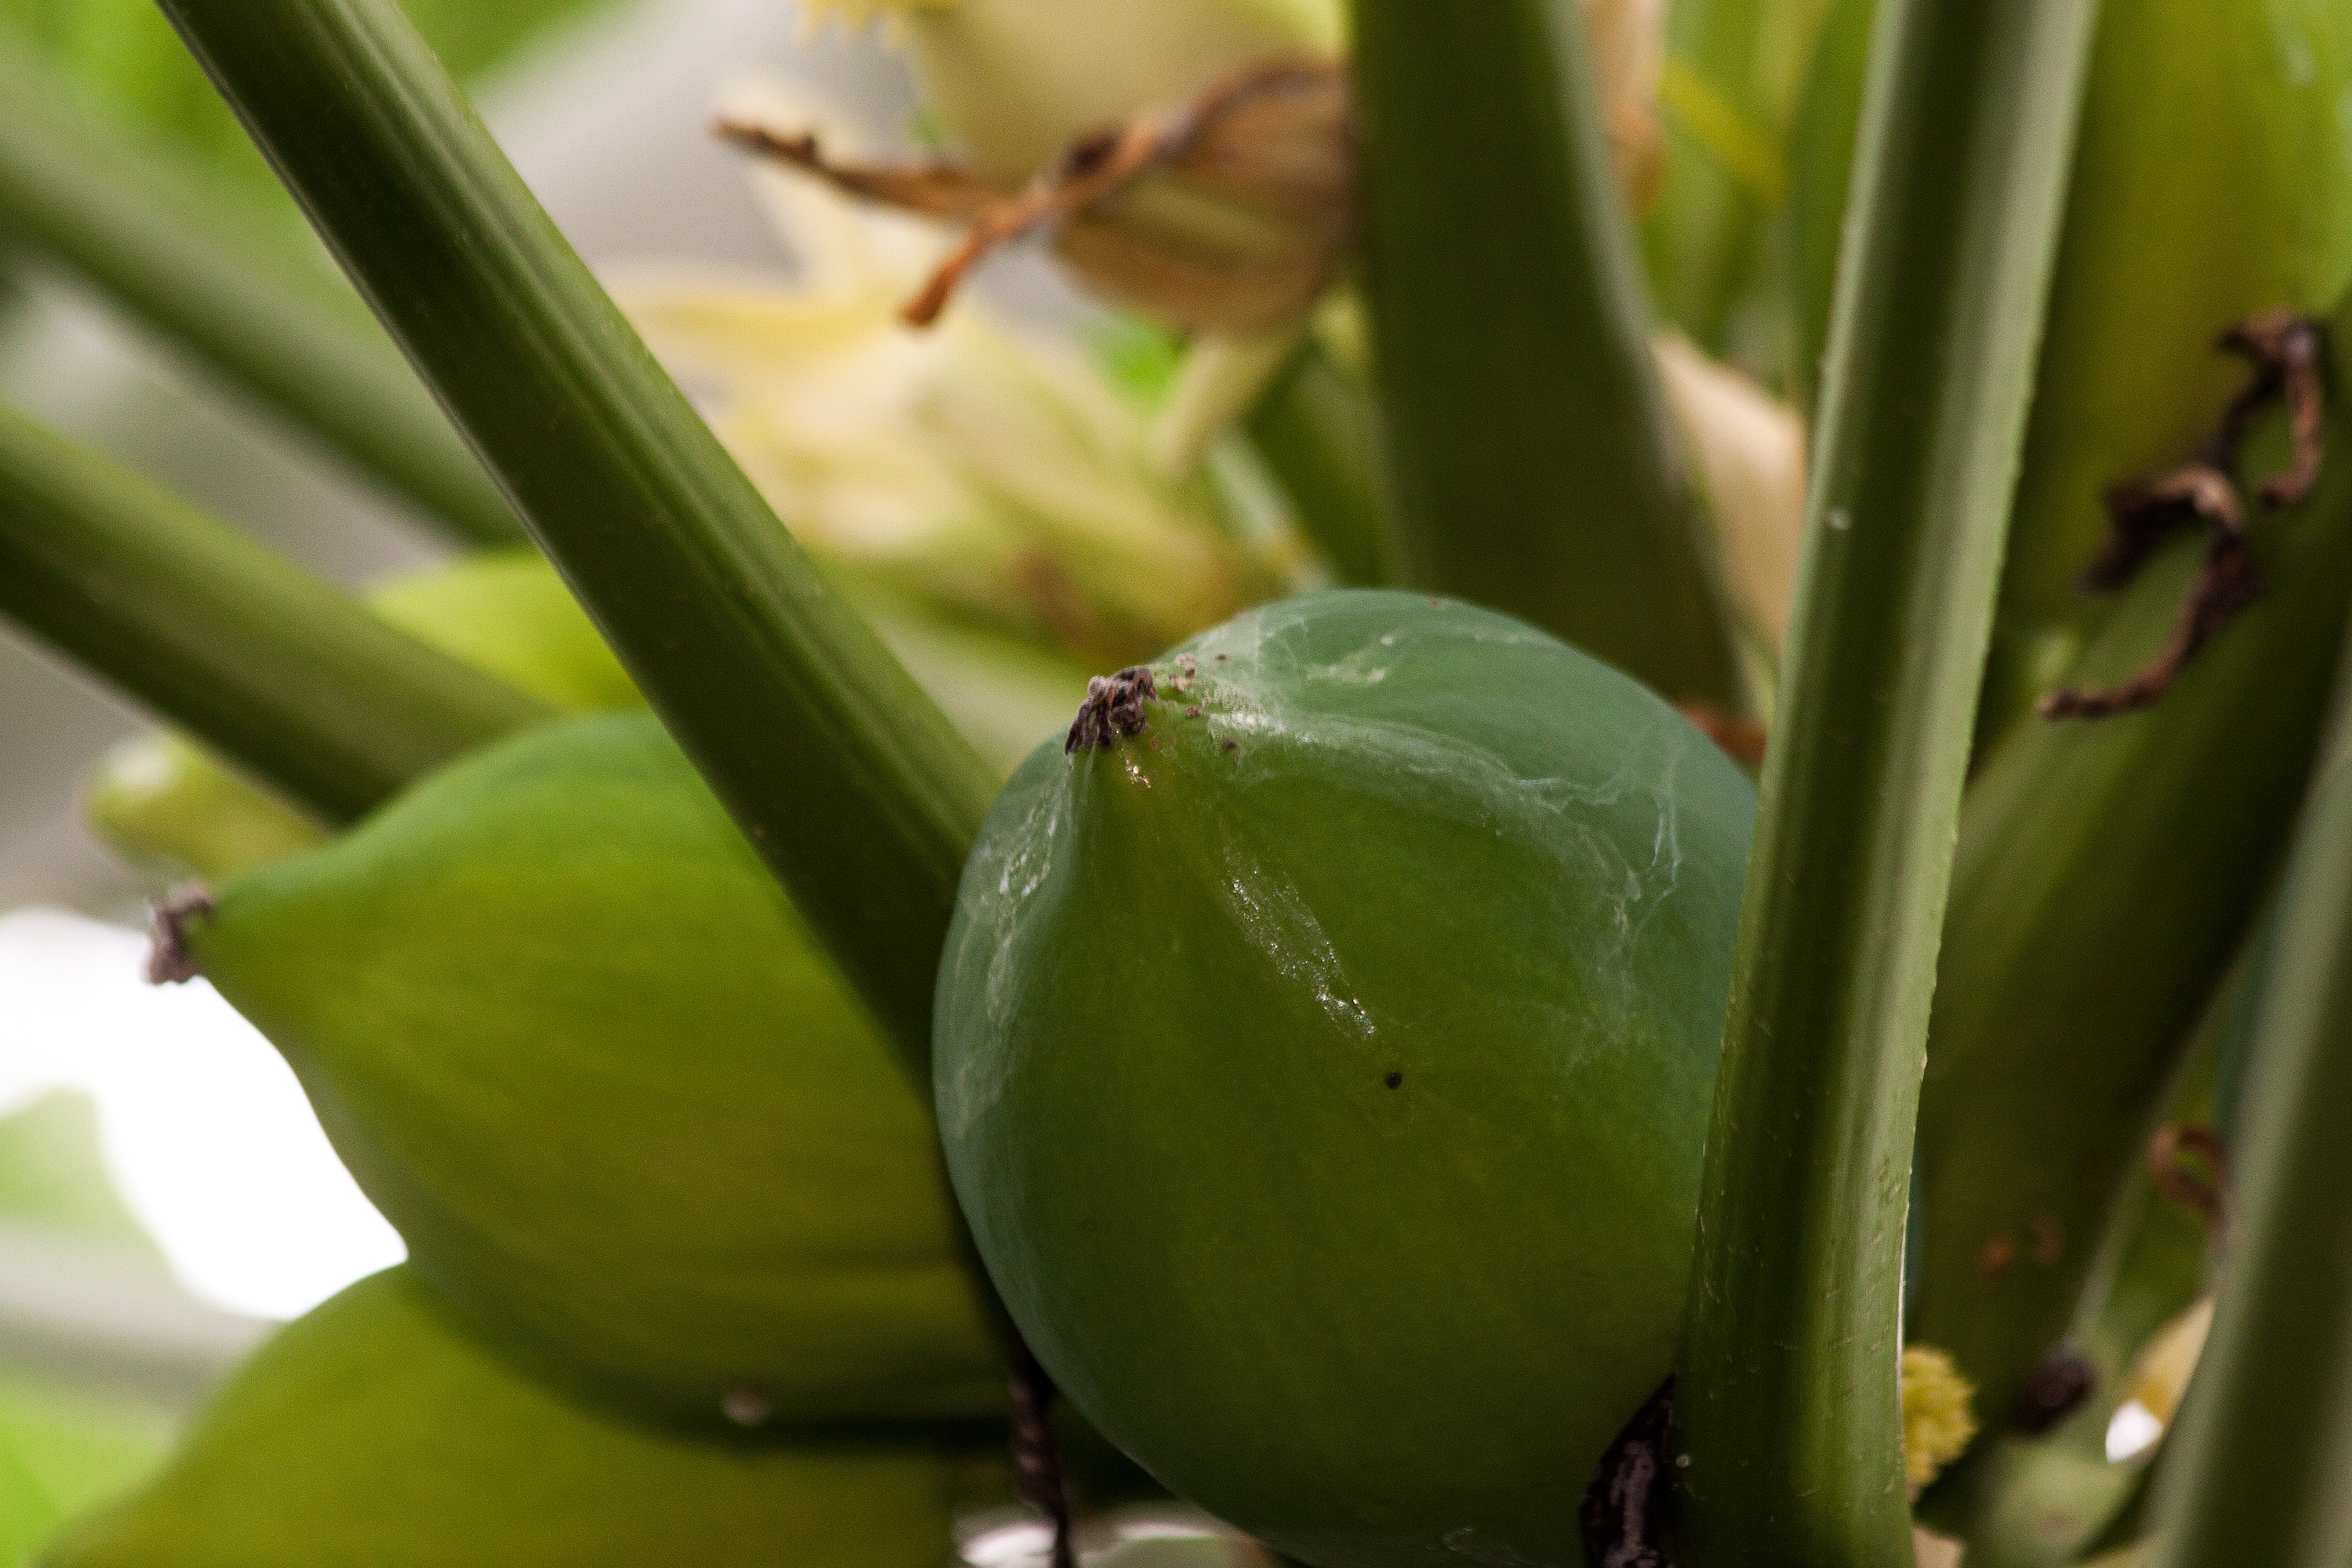
branch, plant, leaf, flower, food, green, produce, crop, tropical, botany, flora, cultivation, close up, fruits, bud, tropics, immature, macro photography, papaya, flowering plant, subtropics, carica papaya, plant stem, land plant, melon tree